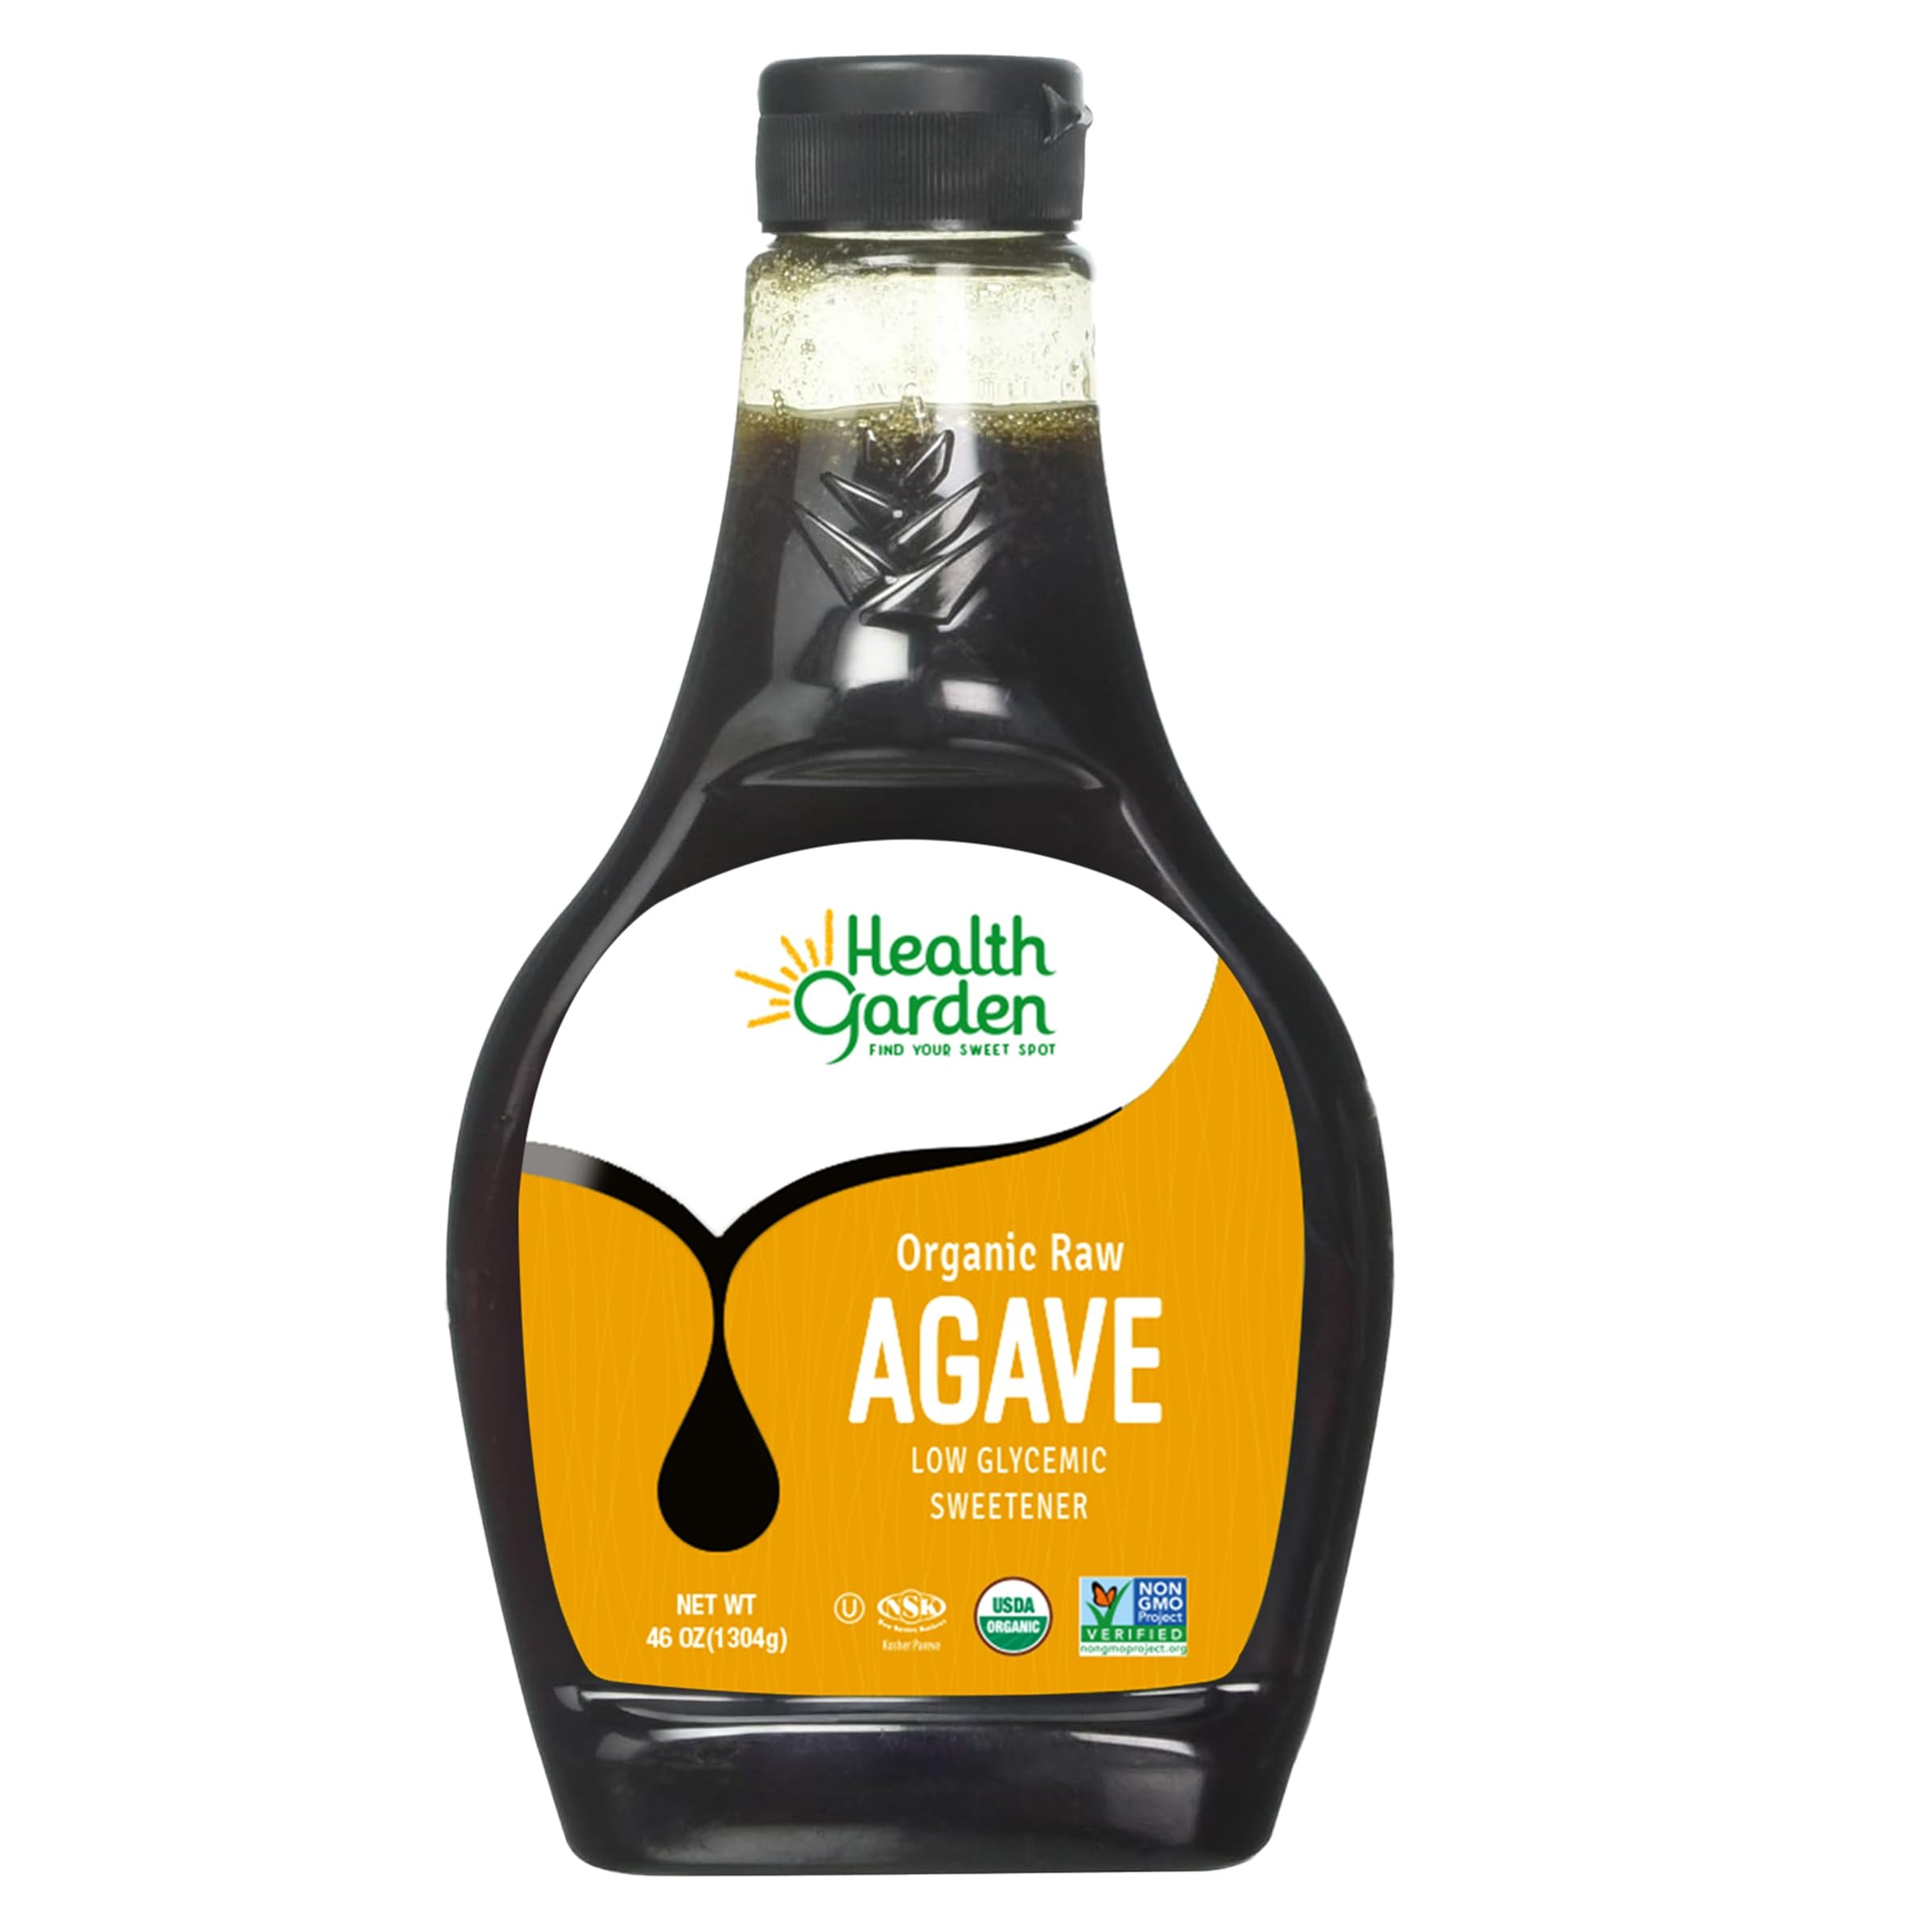
Item Name: Health Garden Raw Agave Nectar Sweetener - Organic - Non GMO - Low Glycemic - Kosher - Keto Friendly (46 oz)
Bullet Point 1: 100% PURE & ORGANIC: Quality is important to us and that’s why our sweeteners are 100% organic, making them fresher, richer in nutrients, better for the environment & safer for you to eat.
Bullet Point 2: GLUTEN FREE: Enjoy this delicious sweetener worry free! Our agave sweetener supports a gluten free lifestyle & is safe for anyone with celiac disease, gluten intolerance or sensitivity.
Bullet Point 3: LOW GLYCEMIC RESPONSE: Get your sugar fix without the annoying downsides. The low GI of this sweetener prevents overeating by promoting fullness & prevents the post sugar crash.
Bullet Point 4: SUGAR SUBSTITUTE: Our organic agave sweetener is a healthier substitute to white sugar & supports a healthy lifestyle. It also dissolves easily making it a great substitute for honey as well.
Bullet Point 5: NO HARMFUL ADDITIVES: Health Garden manufactures 100% natural, low glycemic sweeteners that are free of artificial chemicals & rich in nutrients to support a healthy lifestyle.
Product Description: <b>Health Garden’s Kosher Raw Organic Agave Nectar</b> is a safe, healthy & delicious alternative to table sugar that is sure to please your tastebuds and give you the sugar fix that you crave that metabolizes slowly to reduce erratic blood sugar levels!<br><br><b>FEATURES:</b><br><br> 46 oz.<br><br> Sweeter Than Table Sugar<br><br> Can Be Used Just Like Table Sugar<br><br> Low Glycemic Response<br><br> Prevents Energy Crashes<br><br> Promotes Fullness & Prevents Overeating<br><br> Dissolves Quickly</b><br><br><b> Experience the amazing benefits of this superior sweetener! It's low glycemic so you don't have to suffer through another midday sugar crash. And it's actually SWEETER than sugar, so you can use less in your baking and cooking.</b><br><br>You’ll absolutely love the sweet, distinctive taste, versatility and health benefits. Use it for baking, sweetening beverages, on fresh fruit or as a tabletop condiment. It is also great on cereals, waffles, yogurt or ice cream. It can be used for any dish or drink where a sweetener is called for. Kosher Raw Organic Agave Nectar is commercially produced from several species of Agave, including Agave Tequilana and Agave Salmiana. It is sweeter than honey and is less viscous, so it dissolves quickly and easily. In addition to being a great kitchen staple it is also a great sweetener for restaurants, industrial kitchens that cook in bulk, chefs, and other foodservice professionals.<br><br><b>Health Garden is not just about products, it’s about a lifestyle. After all, your family deserves the best and they deserve to be healthy and happy for a long time to come! That’s why our natural sugar substitutes allow all people, regardless of their health concerns, to enjoy the sweetness of life. Our products never contain artificial sweeteners, fillers or dangerous chemicals so you can treat your sweet tooth worry free!</b>
Value: 1.0
Unit: Count

Price: 13.99